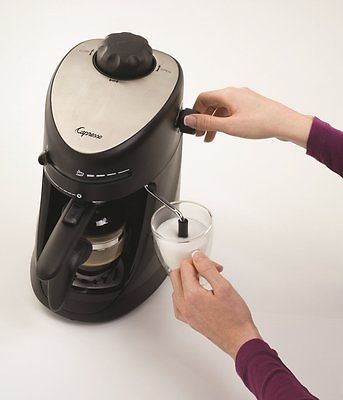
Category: coffee maker